56 Beaver Street

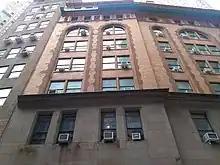
Windows on South Beaver Street. The lower part of the facade is made of dark brownstone with narrow rectangular windows. The upper stories of the facade contain several sets of windows within four-story-tall arches made of orange and brown brick

The third through seventh stories comprise the building's midsection. The curved corner contains two stacked colonnades, each with four double-height engaged columns, on the third to sixth floors. The curved corner's spandrel panels, above the windows on the third and fifth stories, contain foliate motifs. On the seventh story, the curved corner is decorated with brownstone panels that contain reliefs with arabesques. On South William and Beaver Streets, a brick arch spans the third through sixth stories in each bay. The arches are surrounded by terracotta quoins, which contain reliefs with checkerboard patterns. The remainders of both elevations are made of brick. Above these arches are terracotta panels with foliate motifs. A deep cornice with modillions runs above the seventh story.